European integration

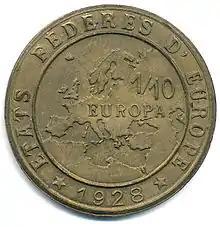
A 1928 Europa coin for the hypothetical "Federated States of Europe" ("États fédérés d'Europe")

Following the catastrophe of the First World War of 1914–1918, thinkers and visionaries from a range of political traditions again began to float the idea of a politically unified Europe. In the early 1920s a range of international organisations were founded (or re-founded) to help like-minded political parties to coordinate their activities. These ranged from the Comintern (1919), to the Labour and Socialist International (1921) to the Radical and Democratic Entente of centre-left progressive parties (1924), to the Green International of farmers' parties (1923), to the centre-right International Secretariat of Democratic Parties inspired by Christianity (1925).